Coal Creek War

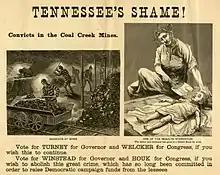
1892 Republican Party campaign broadside attacking Democrats for establishing the convict-lease system

Carnes' sweep of the Coal Creek Valley largely ended the Coal Creek War, although other events threatened to reignite the violence. A failed attack on the TCI stockade at Tracy City occurred in April 1893. In August 1893, miner Richard Drummond killed a soldier in a brawl; he was then hanged by the militia from a railroad bridge near Briceville.